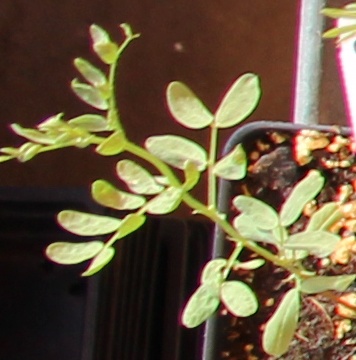
Label: Lentil